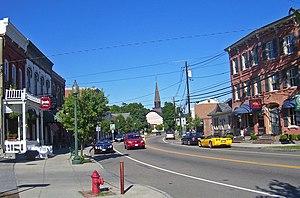
Fishkill est une ville située dans le Comté de Dutchess dans l'État de New York, à environ 95 km au nord de la ville de New York.